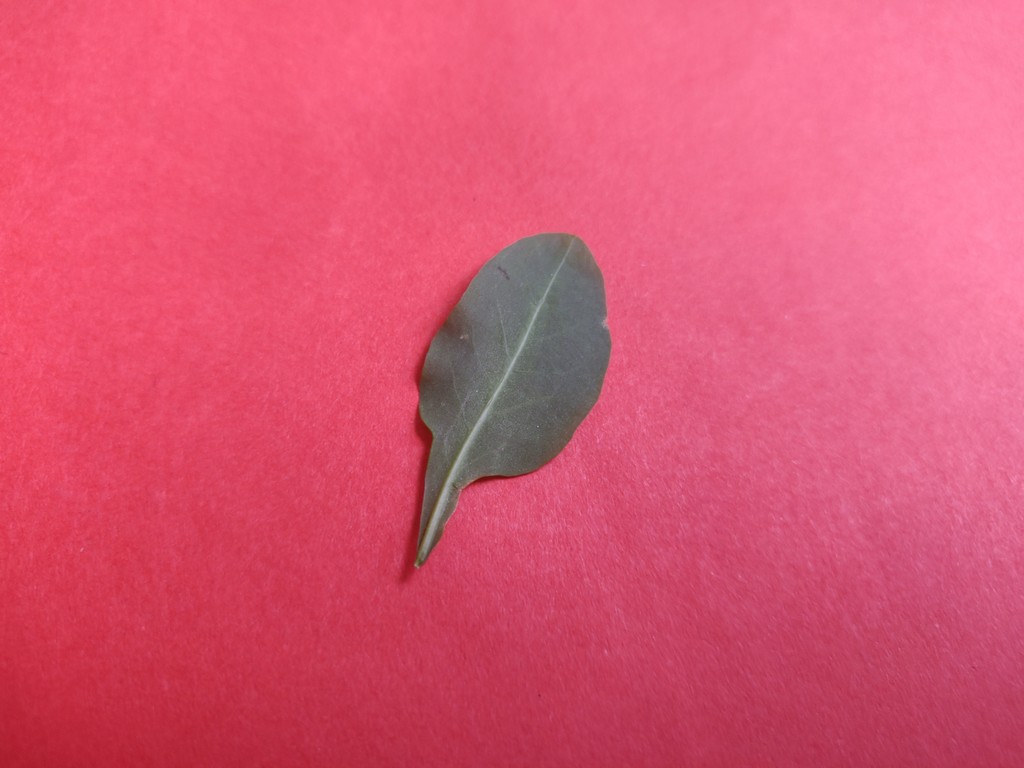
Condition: Healthy
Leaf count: single
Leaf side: back